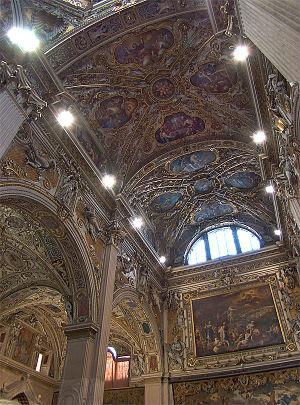
La basilique Santa Maria Maggiore est une église catholique située dans la vieille ville de Bergame, en Lombardie, sur la Piazza del Duomo, dont la construction commença en 1137, et s'échelonna dans la seconde moitié du XIIᵉ siècle, mais qui resta inachevée. L'extérieur conserve le style architectural d'art roman lombard originel, tandis que l'intérieur est décoré dans le style baroque des XVIᵉ et XVIIᵉ siècles.